Darling Harbour Yard

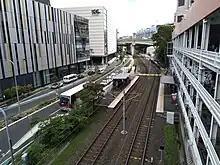
Convention light rail stop in Darling Harbour

The Darling Harbour Authority was established in 1984, with the goal of redeveloping the Darling Harbour precinct. The yard was demolished and redeveloped between 1985 and 1988, with a single line of track retained.